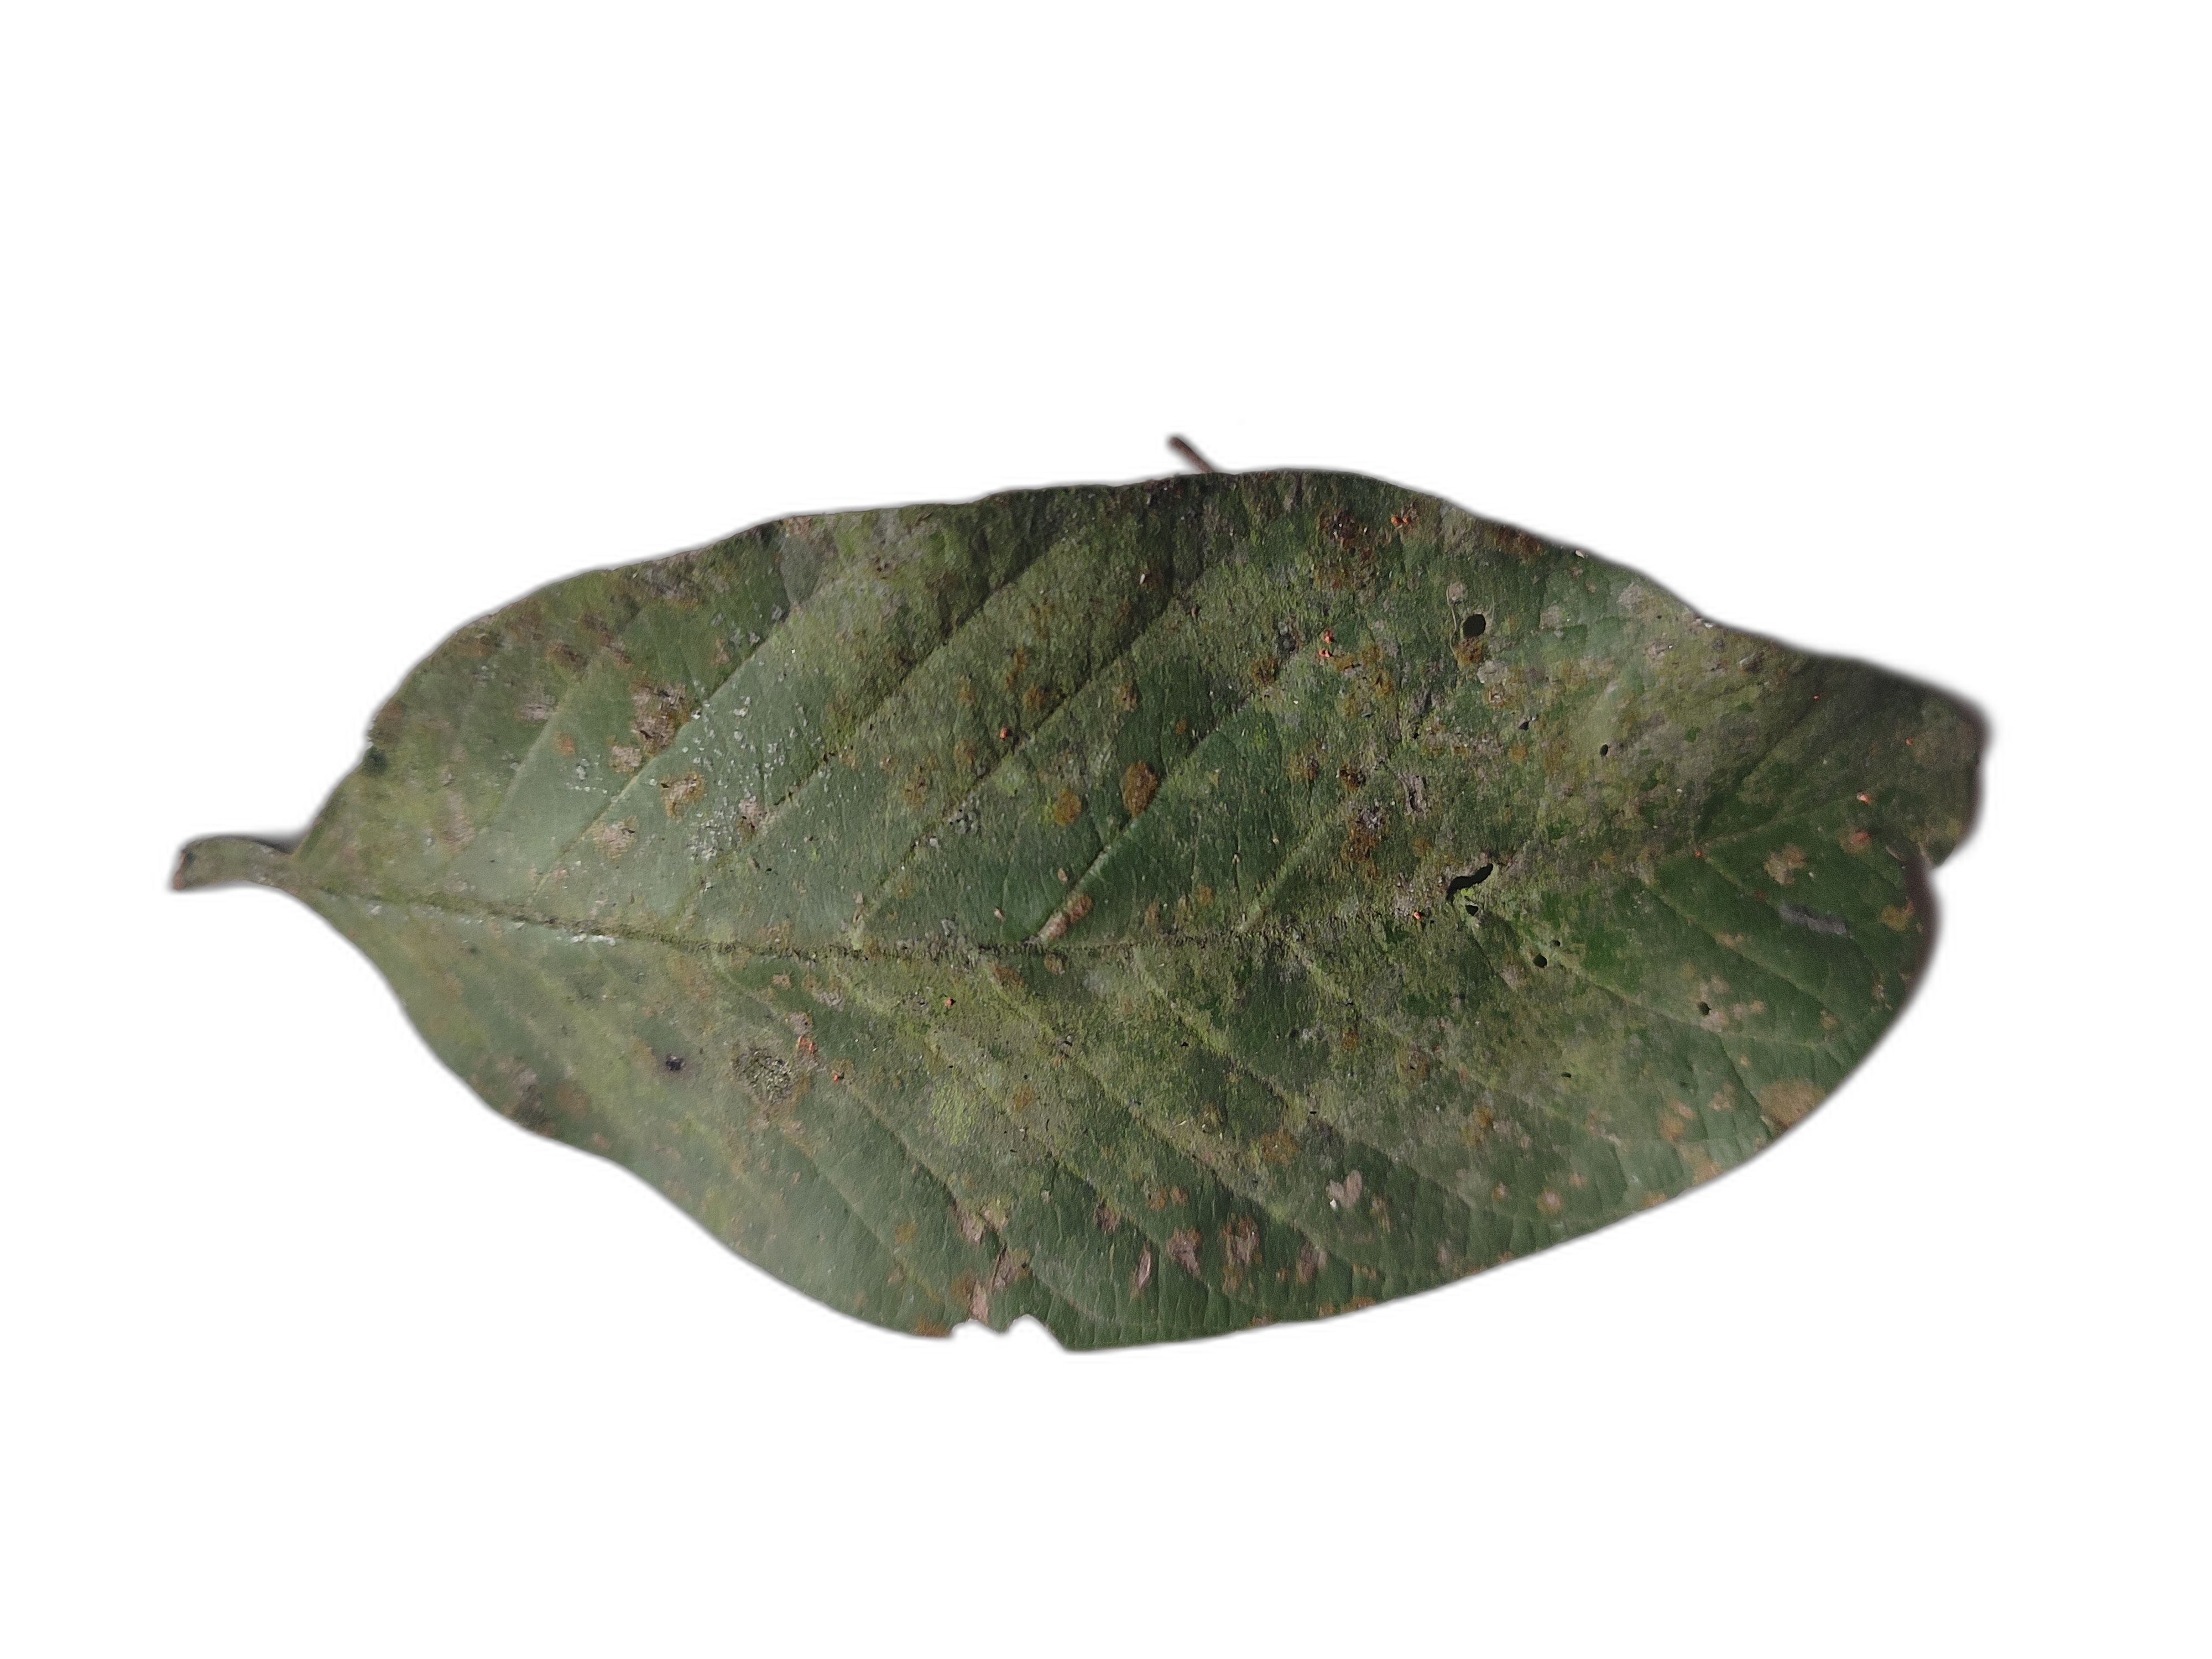
Plant part: leaf
Disease: Anthracnose